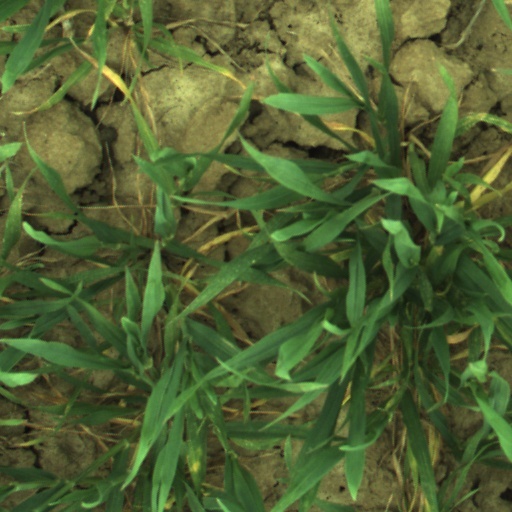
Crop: wheat